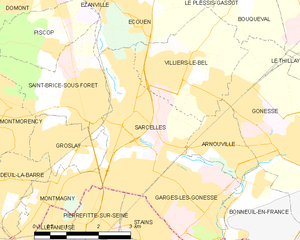
Sarcelles
Kort over kommunen
Kort over kommunen
Sarcelles er en stor fransk provinsby. Den er beliggende i departementet Val-d'Oise.